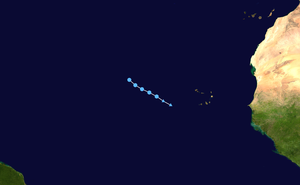
La dépression tropicale Huit est le huitième système tropical de la saison 2009 dans l'Atlantique nord. Elle s'est formée dans une onde tropicale à l'ouest des îles du Cap-Vert le 25 septembre 2009. Bien que les prévisionnistes du National Hurricane Center américain ait prévu qu'elle devienne brièvement une tempête tropicale, elle s'est déplacée vers le nord-ouest sur des eaux plus froides et ce potentiel ne s'est jamais réalisé. La dépression est redevenu une onde tropicale le 26 septembre et n'a donné que quelques rafales de vents mineures aux îles du Cap-Vert sans toucher directement à aucune terre.
La saison cyclonique 2009 dans l'océan Atlantique nord est une série modérée de cyclones tropicaux formés depuis l'océan Atlantique. Bien que la dépression tropicale Un se soit formée le 28 mai 2009, la saison débute officiellement le 1ᵉʳ juin 2009 et se termine le 30 novembre. Le dernier cyclone de la saison, Ouragan Ida se dissipe le 10 novembre. La saison 2009 recense un total de deux dépressions tropicales, sept tempêtes tropicales, un ouragan de catégorie 2 et deux ouragans majeurs. L'inactivité saisonnière est due au développement d'un événement El Niño modéré dans le Pacifique. Celui-ci amène des conditions défavorables à la formation de cyclones tropicaux au-dessus de l'Atlantique nord. Cette saison égalise provisoirement, en attendant la fin définitive et la ré-analyse de la saison, le record du plus faible nombre d'ouragans. Malgré tout, quatre cyclones ont affecté les terres, ce qui n'est pas négligeable au vu de la faible activité : l’ouragan Bill qui a atteint la catégorie 4 de l’échelle de Saffir-Simpson, Fred la catégorie 3, Ida la catégorie 2 et la tempête tropicale Danny.